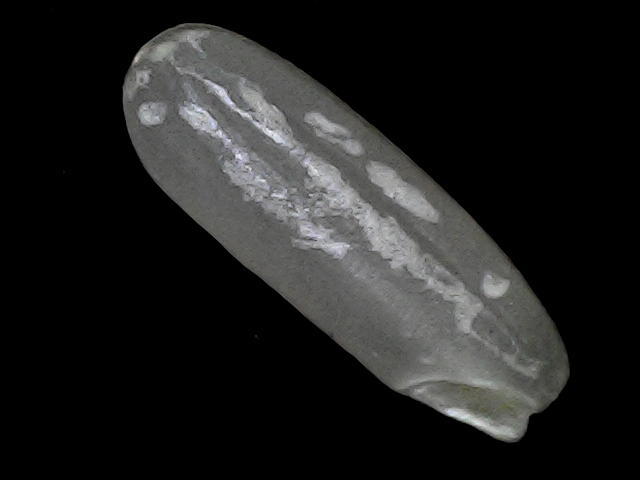
Rice variety: BD30